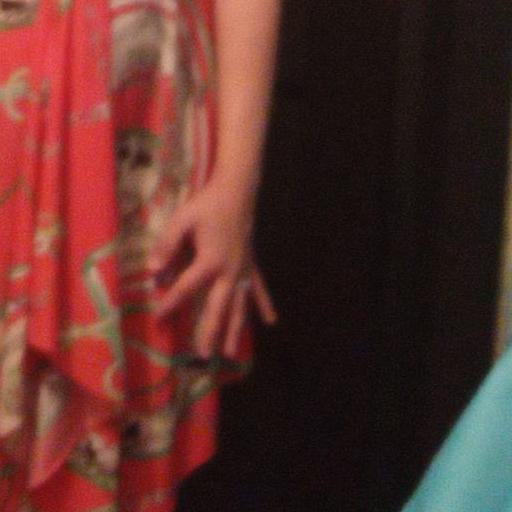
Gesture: no_gesture